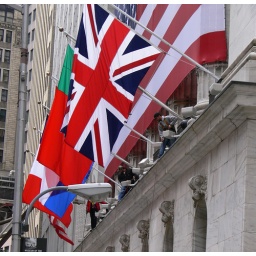
nyc - by wall street